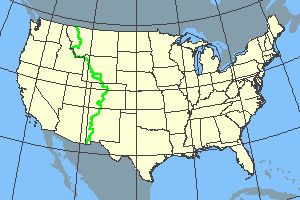
Le Continental Divide Trail est un sentier américain de randonnée, d'équitation et de VTT suivant les crêtes montagneuses de la ligne de partage des eaux du Continental Divide le long des montagnes Rocheuses, de la frontière canadienne à la frontière mexicaine. Long de 5 000 km, il traverse 5 États américains : Montana, Idaho, Wyoming, Colorado et Nouveau-Mexique. Dans l'État du Montana, le sentier croise le pic Triple Divide, qui sépare les drainages de la baie d'Hudson, de l'océan Atlantique et de l'océan Pacifique.